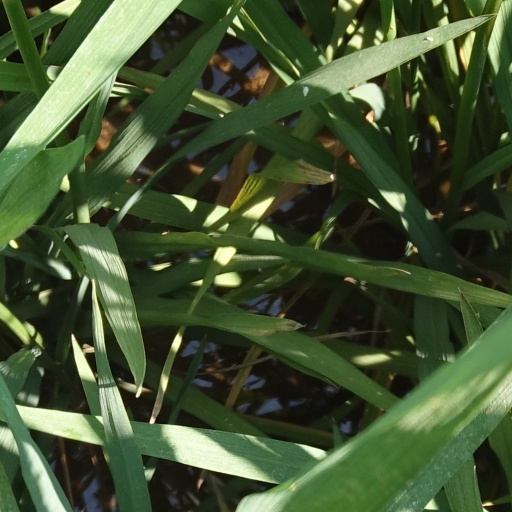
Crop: rice